Jeremiah Mahoney (cricketer)

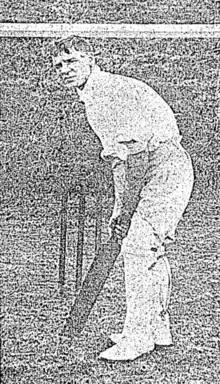
Mahony in 1910

Jeremiah John Mahoney (26 July 1880 – 1 August 1966), sometimes spelt Mahony, was an Australian-born cricketer who played four times for New Zealand in the days before New Zealand played Test cricket.